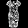
Label: Dress